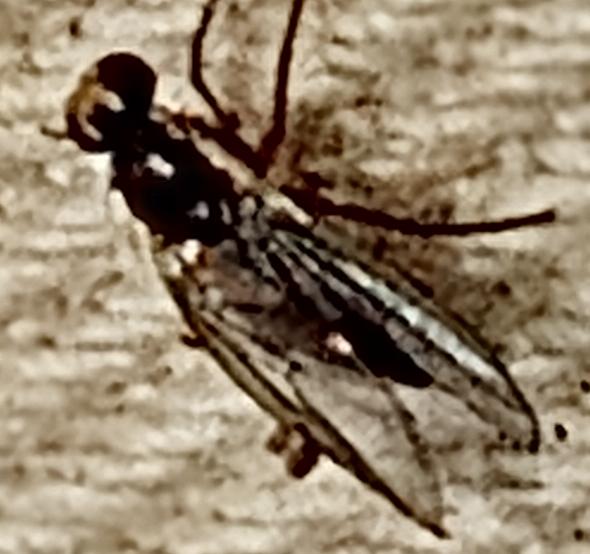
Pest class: occasional_pest